Dobri Bozhilov

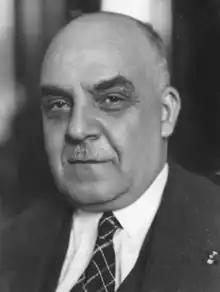
Bozhilov in 1942

Dobri Bozhilov Khadzhiyanakev (June 13, 1884 – February 1, 1945) was Prime Minister of Bulgaria during World War II.